Alma Cogan (novel)

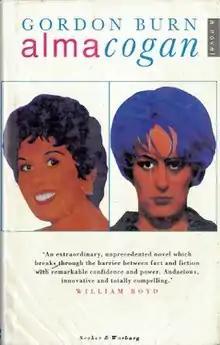
First edition, with quote from William Boyd

Alma Cogan is a 1991 novel by Gordon Burn, reprinted in 2004. It was Burn's first novel and won the Whitbread Book Award in 1991. In the UK it was published in 1991 with the title "Alma Cogan". In the US, it was initially published as "Alma."